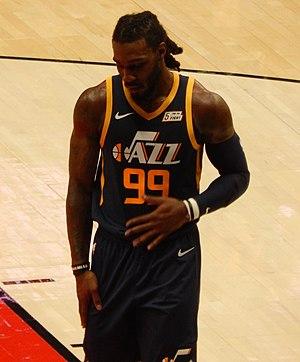
Jae Crowder #99 of the Utah Jazz against the Portland Trail Blazers on October 7, 2018 at Moda Center in Portland, Oregon.
Jae Crowder, né le 6 juillet 1990, à Villa Rica, en Géorgie, est un joueur américain de basket-ball. Il évolue aux postes d'ailier et d'ailier fort.